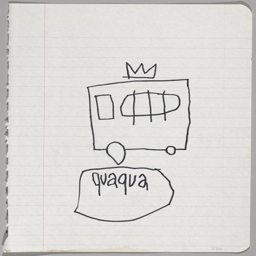
inner workings : the notebooks of visual artist are unveiled at the * magazine